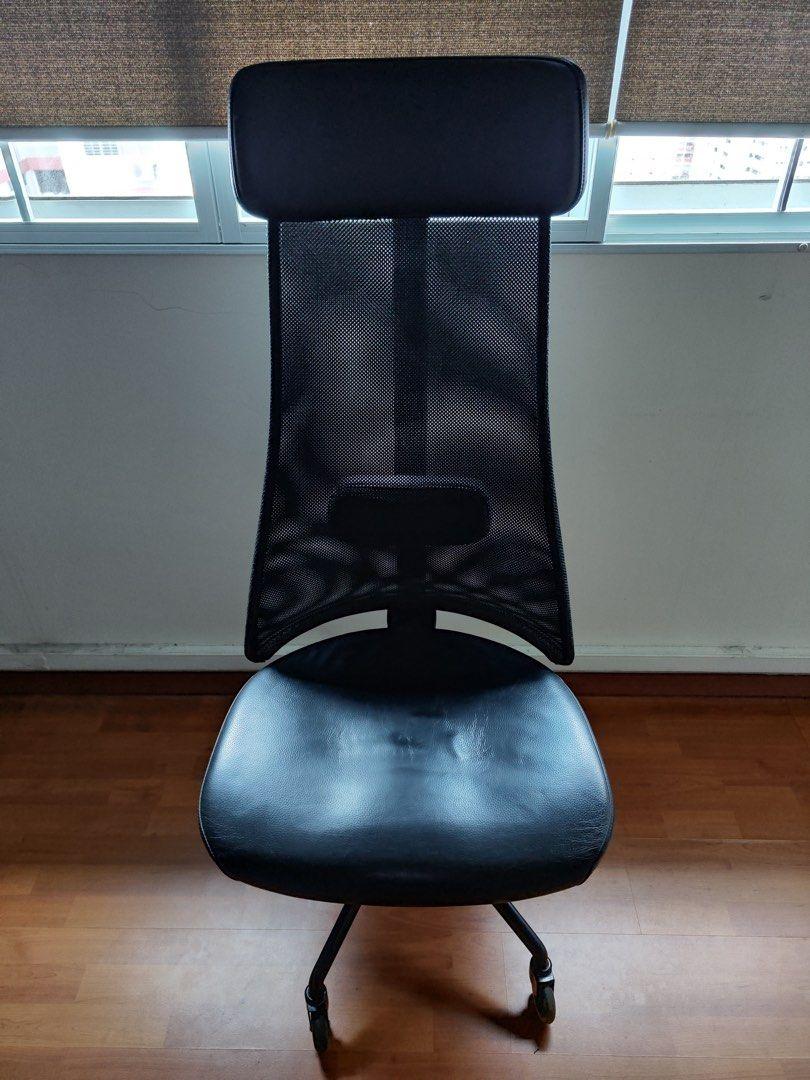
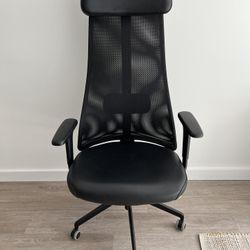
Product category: items_chair
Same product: yes